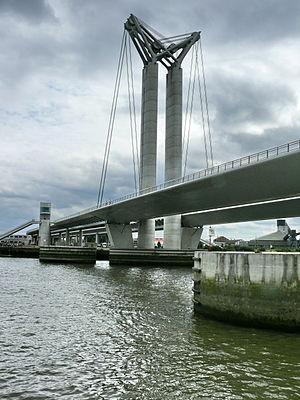
Détail d'une pile élévatrice du Pont Gustave Flaubert à Rouen
Le pont Gustave-Flaubert est un pont levant routier qui franchit la Seine dans l'ouest de Rouen. Il se trouve en aval du pont Guillaume-le-Conquérant, qui marque la limite de la partie du fleuve accessible aux navires de mer. Il a été mis en service le 25 septembre 2008, après quatre ans de travaux.